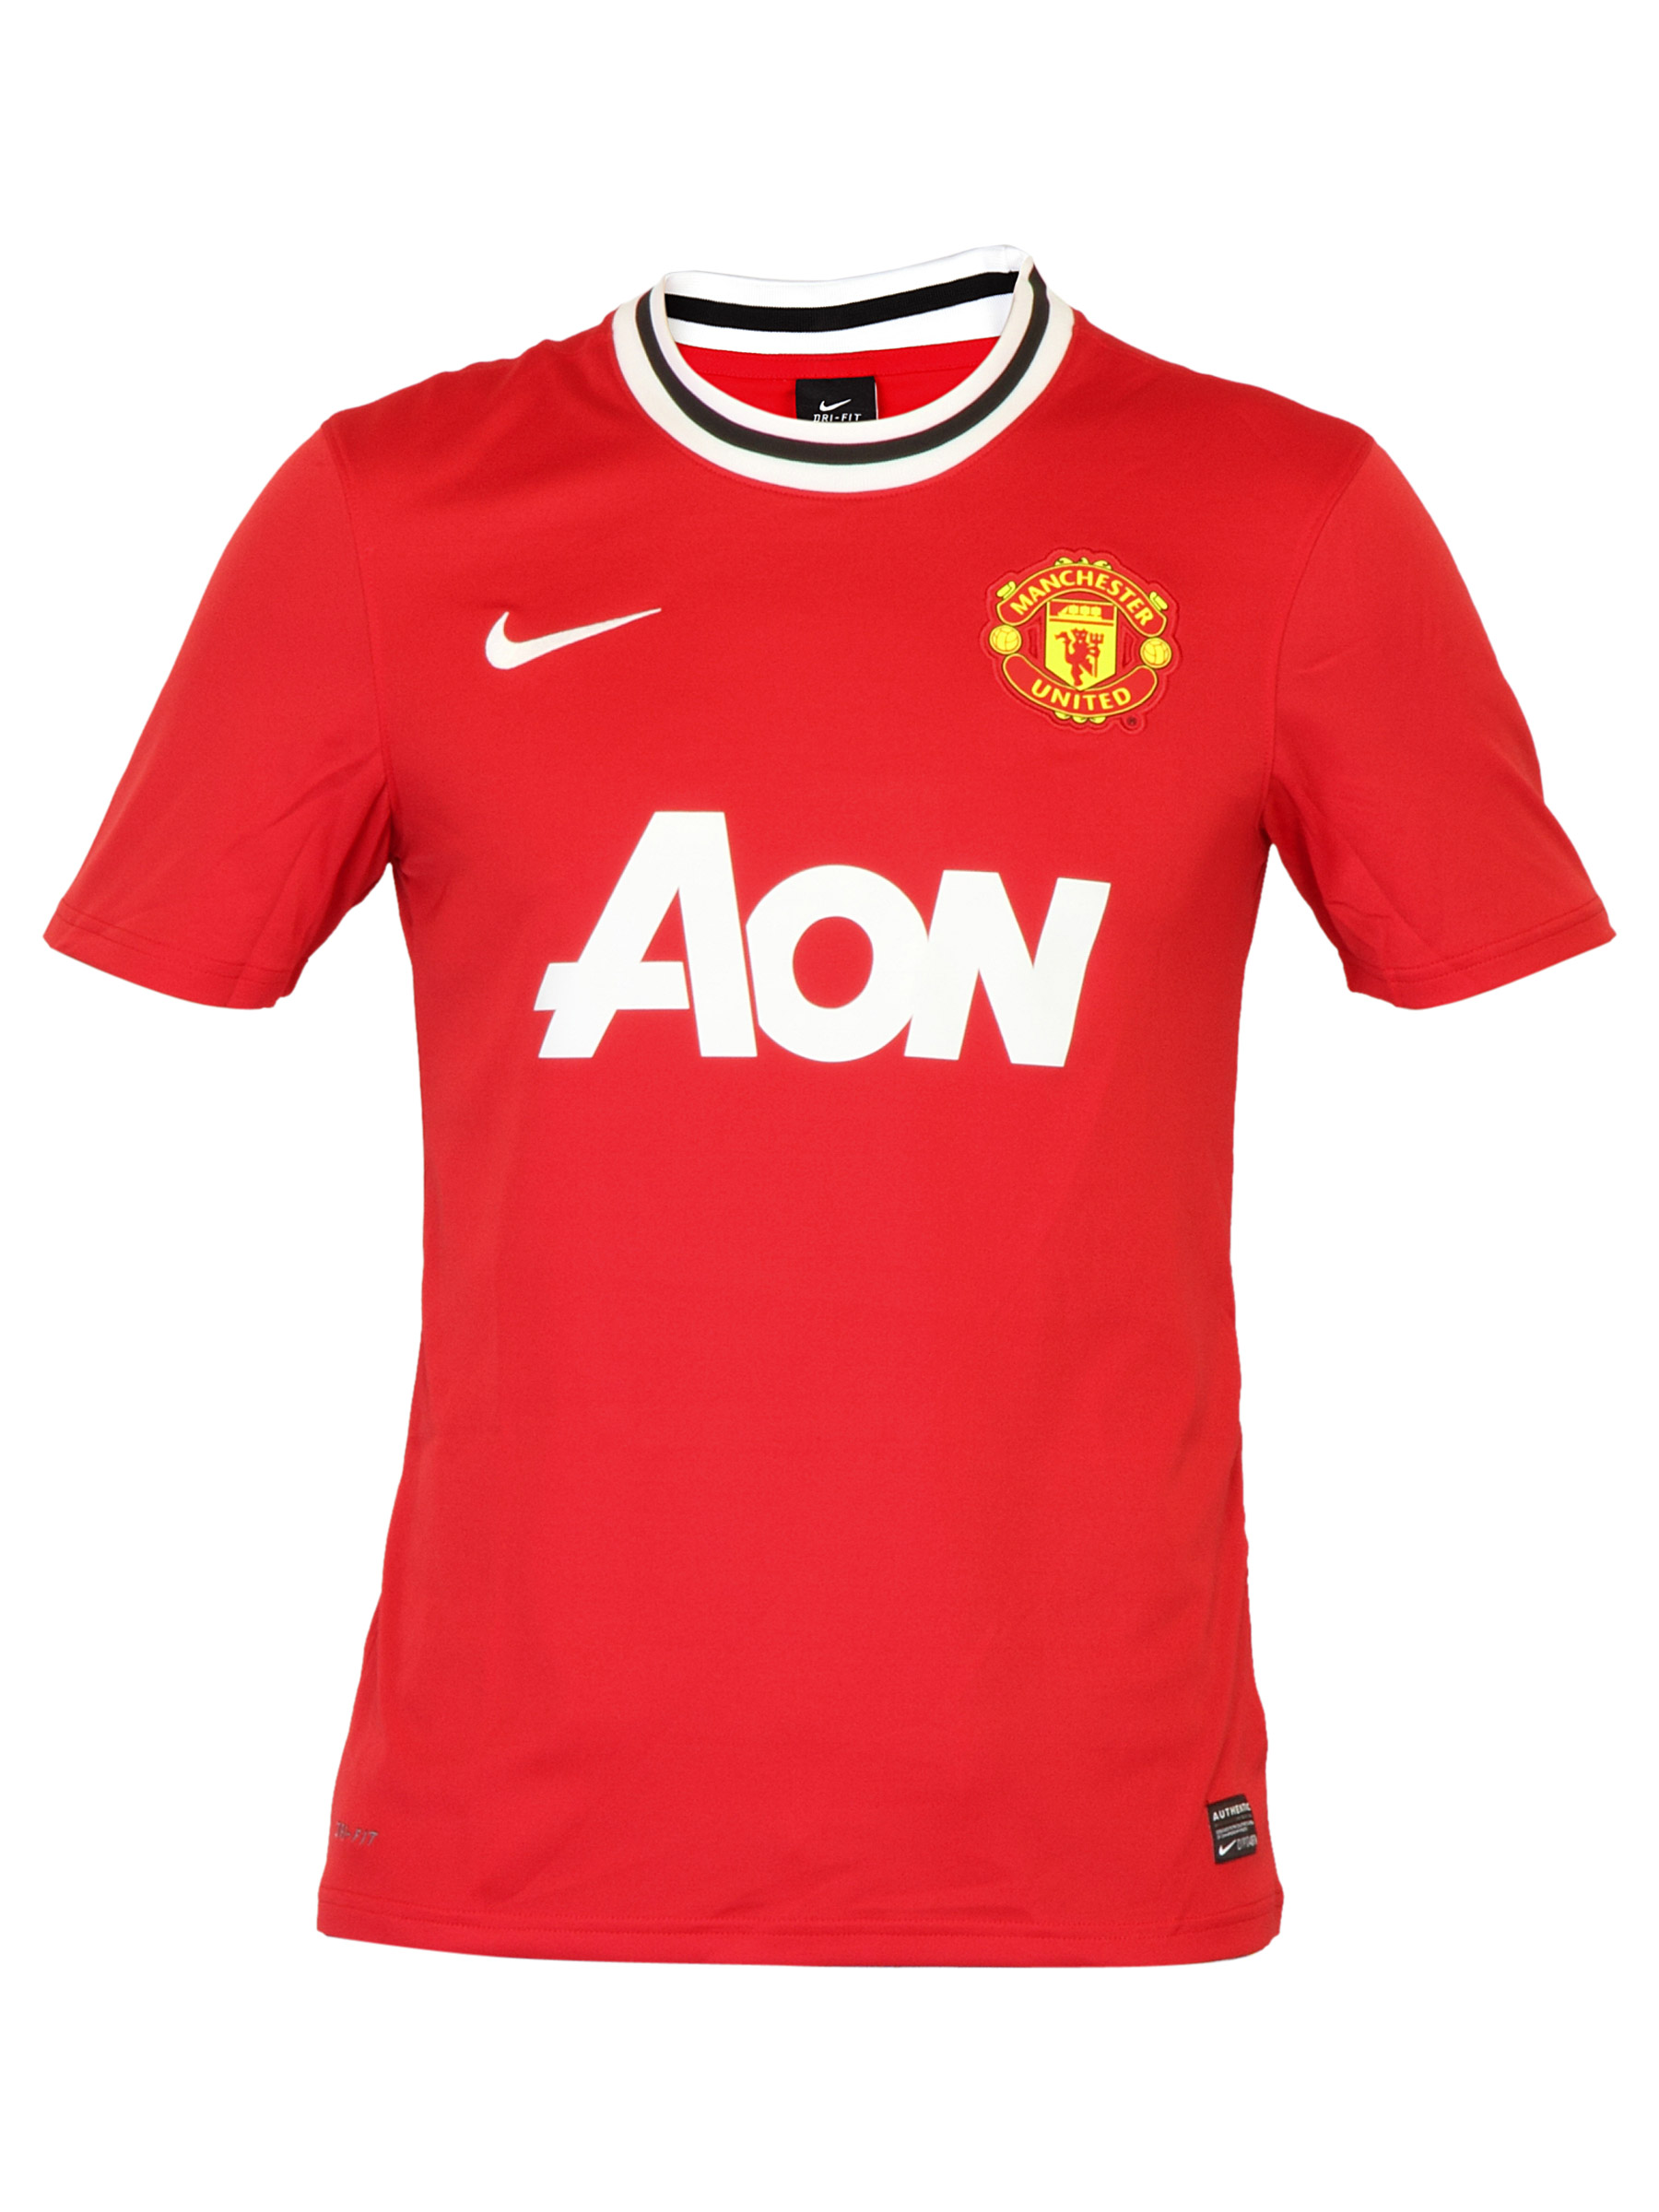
Nike Men Manchester United Red Jerseys
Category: Apparel / Topwear / Tshirts
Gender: Men
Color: Red
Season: Fall 2011
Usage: Sports